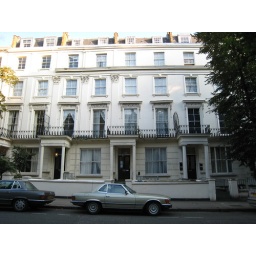
An outside view of our flats. Our door is right above the silver car.